Anabaptist riot

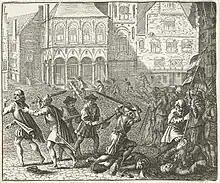
One of the many prints after a lost painting by Barend Dircksz, showing events from 10 May 1535 in Amsterdam. In the lower right the mayor Peter Colijn is being killed.

The Anabaptist riot of Amsterdam or "Wederdopersoproer" generally refers to an event on 10 May 1535 in which 40 Anabaptists occupied the city hall. The city guardsmen stormed the city hall and in the battle that ensued, the mayor Peter Colijn, 20 militiamen and 28 Anabaptists were killed. The surviving Anabaptists were executed in a particularly gruesome manner: their hearts were cut out of their chests while still alive, their bodies were drawn and quartered, and their heads were stuck on pikes and posted at the city gates. The event was commemorated in a painting by Barend Dircksz.